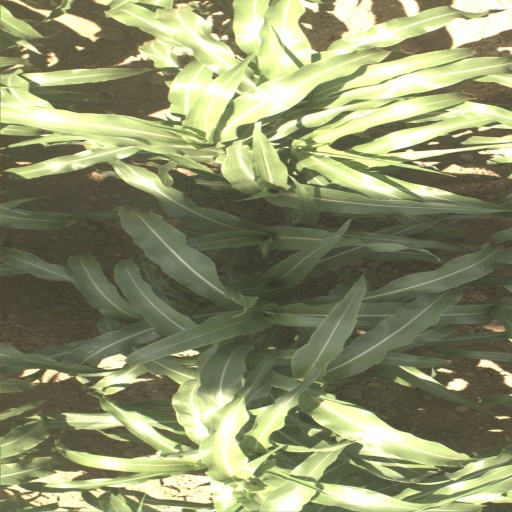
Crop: sorghum